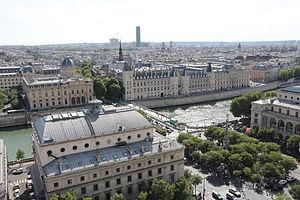
La Place du Châtelet vue depuis le sommet de la tour Saint-Jacques avec le Théâtre de la Ville, le pont au Change, le Palais de la Cité (Conciergerie) et le Théâtre du Châtelet